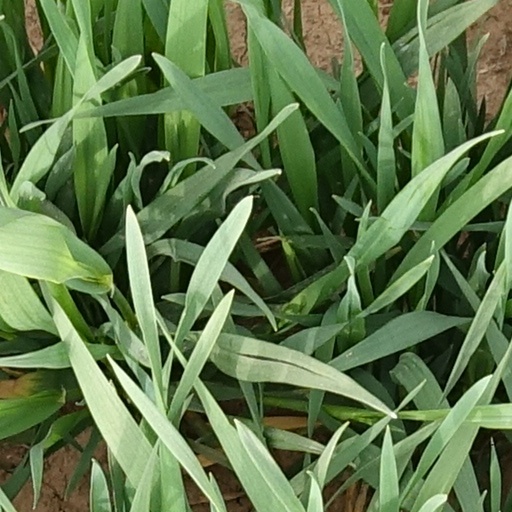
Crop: wheat